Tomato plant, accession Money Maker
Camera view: horizontal (90 deg, fisheye); turntable rotation: 330 degrees
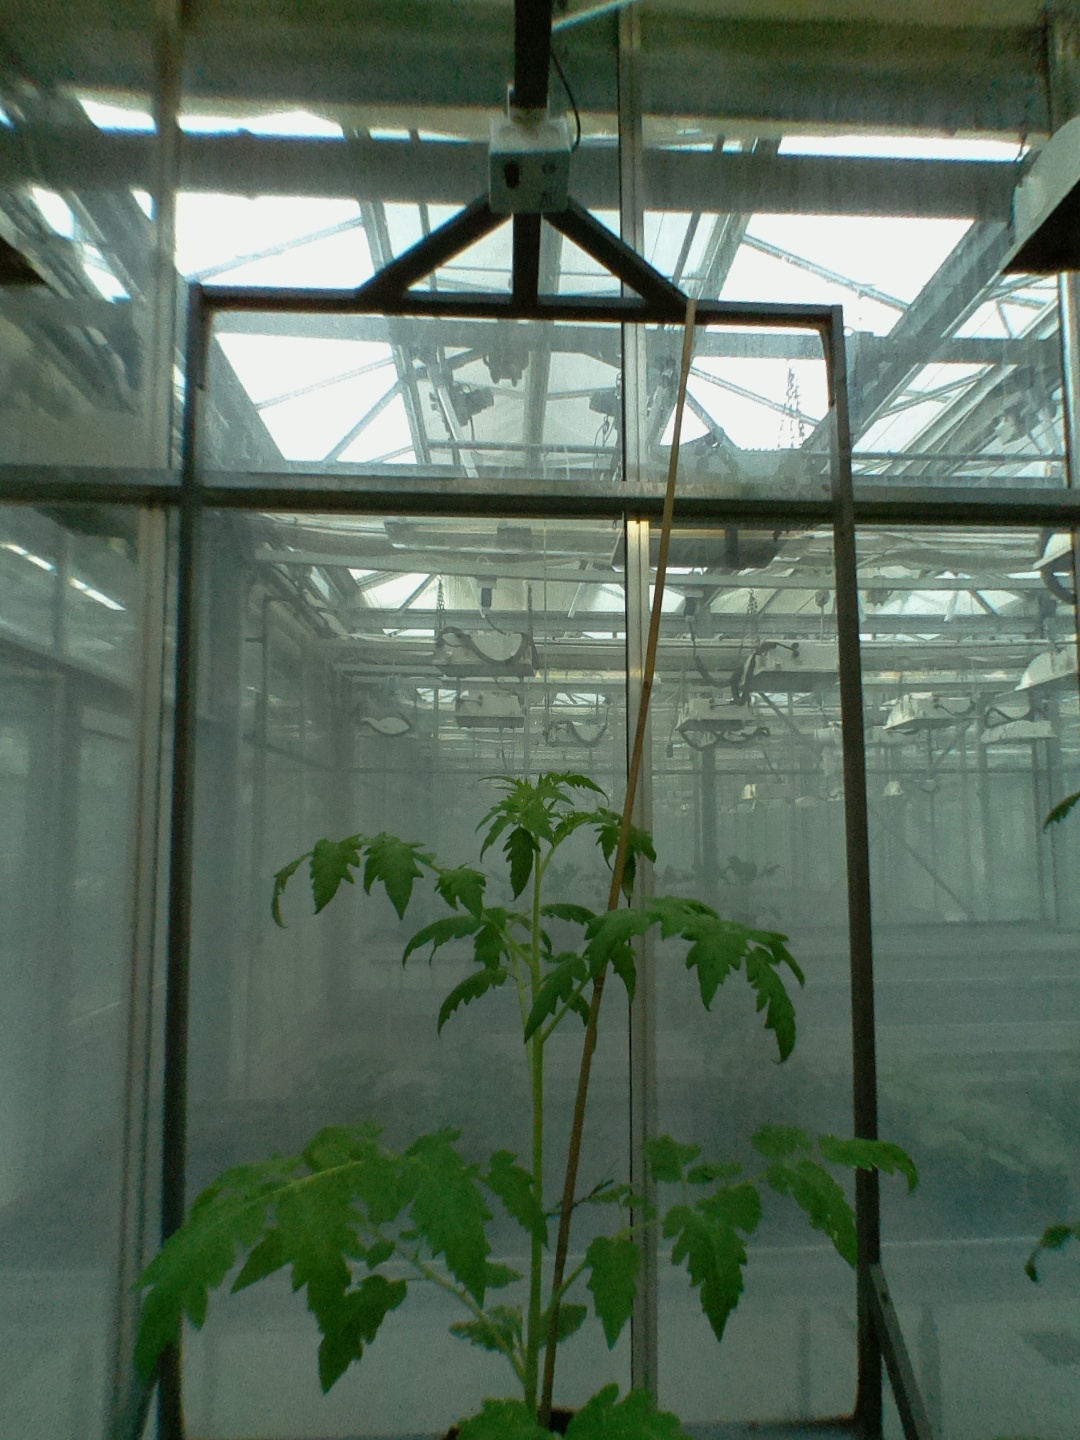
BBCH growth stage 51: First inflorence visible, visible closed flower bud